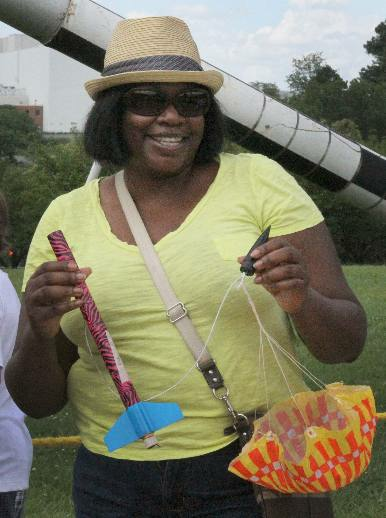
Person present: Yes